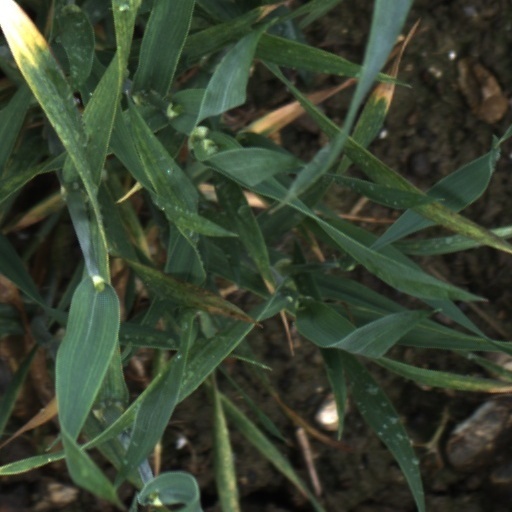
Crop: wheat